Battle of Château-Thierry (1814)

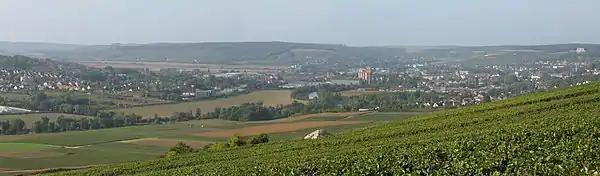
Château-Thierry countryside.

Historians David G. Chandler and Francis Loraine Petre stated that the Prussians had 1,250 casualties, the Russians 1,500, and the French 600. The French also captured nine cannons and much baggage and transport. Other authorities put French losses at 400–600, Prussian killed and wounded at 22 officers and 1,229 enlisted men, and Russian losses at 1,200–1,500 soldiers. That evening, the two Allied corps retreated north to Oulchy-la-Ville. Since the French army lacked a bridging train, it took a full day before the Château-Thierry bridge could be rebuilt. When it was finished, Mortier led the divisions of Christiani, Colbert, and Defrance in pursuit of the Allies. They rounded up 300–400 stragglers and found a number of artillery caissons destroyed by the Allies in their hasty retreat.